Chesham tube station

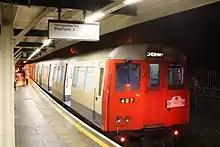
The Chesham Shuttle on the last official day of operation at Chalfont & Latimer.

Since 12 December 2010, Chesham has had an 8-car train every 30 minutes direct to Aldgate. In the morning and evening peak, trains run non-stop between Moor Park and Harrow-on-the-Hill, then calling at Finchley Road and all stations to Aldgate. During off-peak times, trains now call at all stations to . For Chesham residents this is a major improvement, as previously Chesham was served in the off-peak solely by a 4-car shuttle train to Chalfont & Latimer, where passengers had to change onto a train to or from Amersham. Although the reasons for the new service pattern were largely technical (the S8 Stock, while designed as two four-car trains, cannot be split into four-car trains as they have driving cabs only at the outer end of each unit), it was expected to ease congestion on local roads by increasing Chesham's attractiveness to park-and-ride commuters.